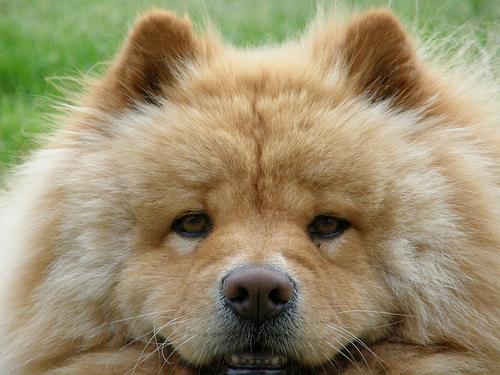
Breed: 329-n000119-chow